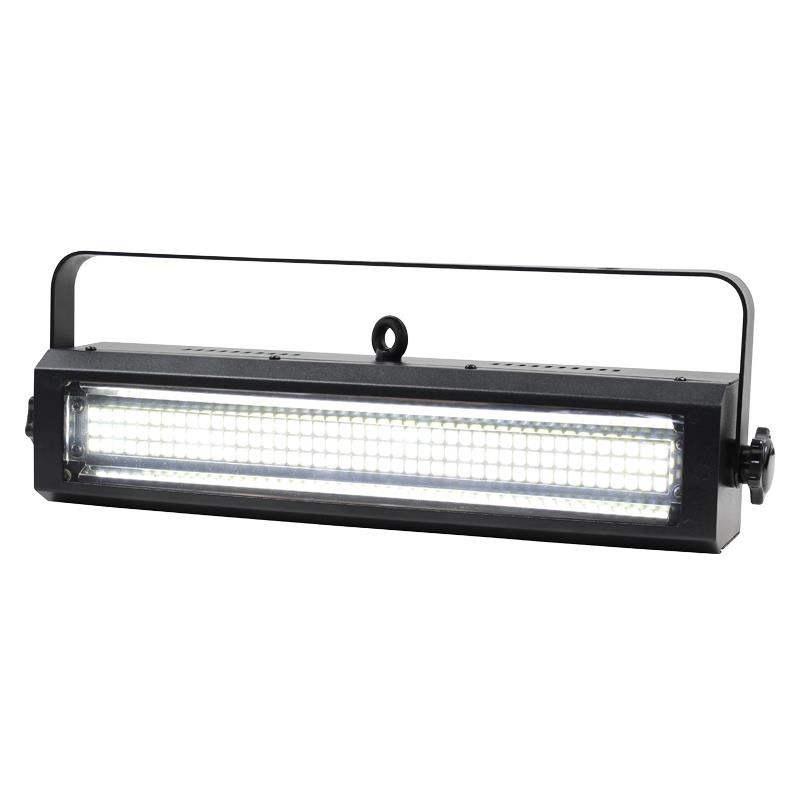
Equinox Blitzer II LED Strobe White *B-Stock
Description: The Blitzer is a compact all-in-one strobe, blinder and wash light, equipped with 132 SMD LEDs and an 80° beam angle all enclosed in a robust metal housing with mounting bracket. The DMX modes feature control over dimmer, flash speed and duration. Master/slave, sound active and stand alone modes add to the multitude of features. Features: - 132 white 5050 SMD LEDs (5800K) - Beam angle: 80° - 327 Lux @ 2m - DMX channels: 1/2/3 or 3 selectable - Auto, sound active and master/slave modes plus built-in programs - Adjustable flash rate - Adjustable intensity - Supplied with hanging bracket - 4 push button menu with LED display - IEC power input - 3-Pin XLR input/output - Convection cooled Specifications: - Power consumption: 25W - Power supply: 100~240V, 50/60Hz - Fuse: T1A 250V - Dimensions: 115 x 348 x 76mm - Weight: 1.1kg
Brand: Equinox
Category: Arts & Entertainment > Party & Celebration > Special Effects > Special Effects Lighting > Strobe Lights